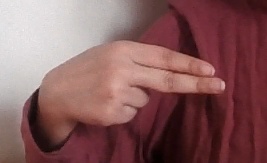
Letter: ain